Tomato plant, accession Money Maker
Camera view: vertical (180 deg); turntable rotation: 330 degrees
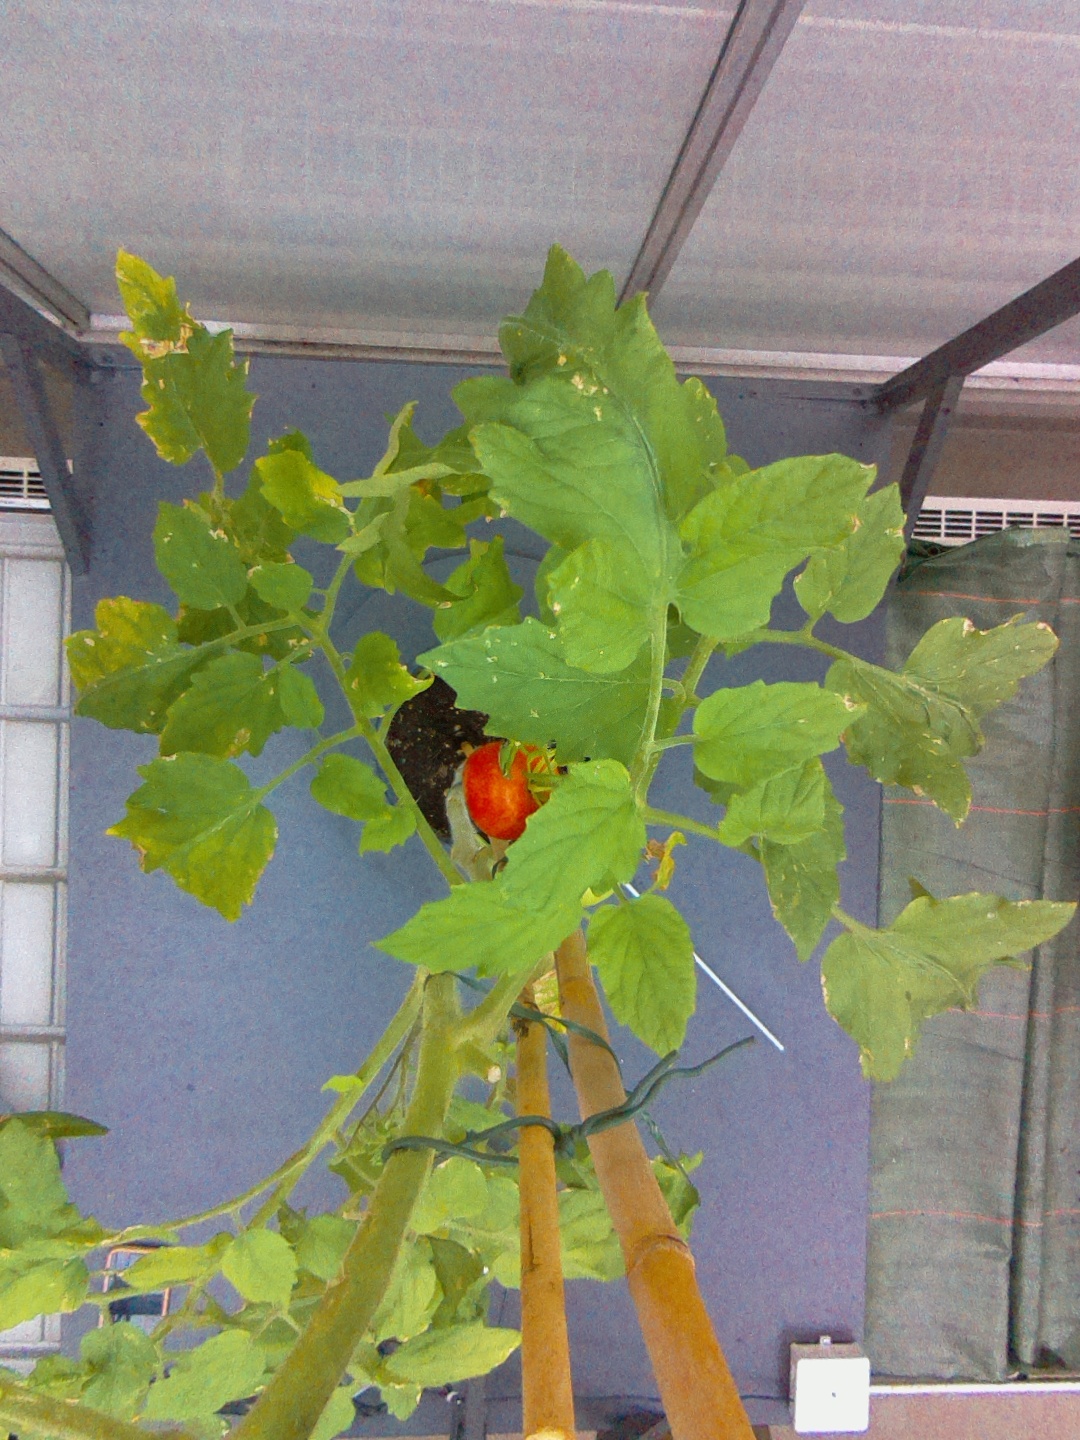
BBCH growth stage 82: 20%-30% of fruits show typical fully ripe color